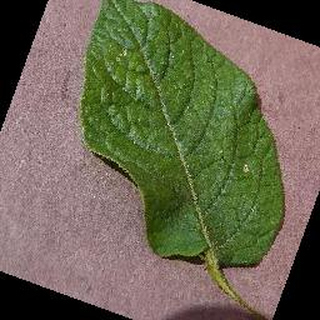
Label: healthy_potato